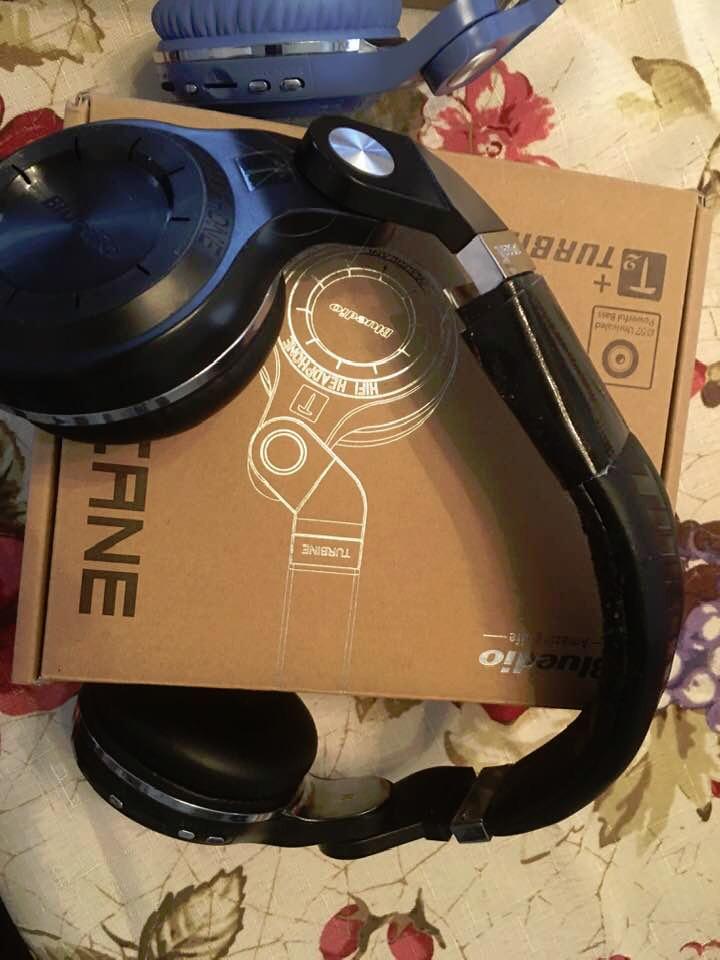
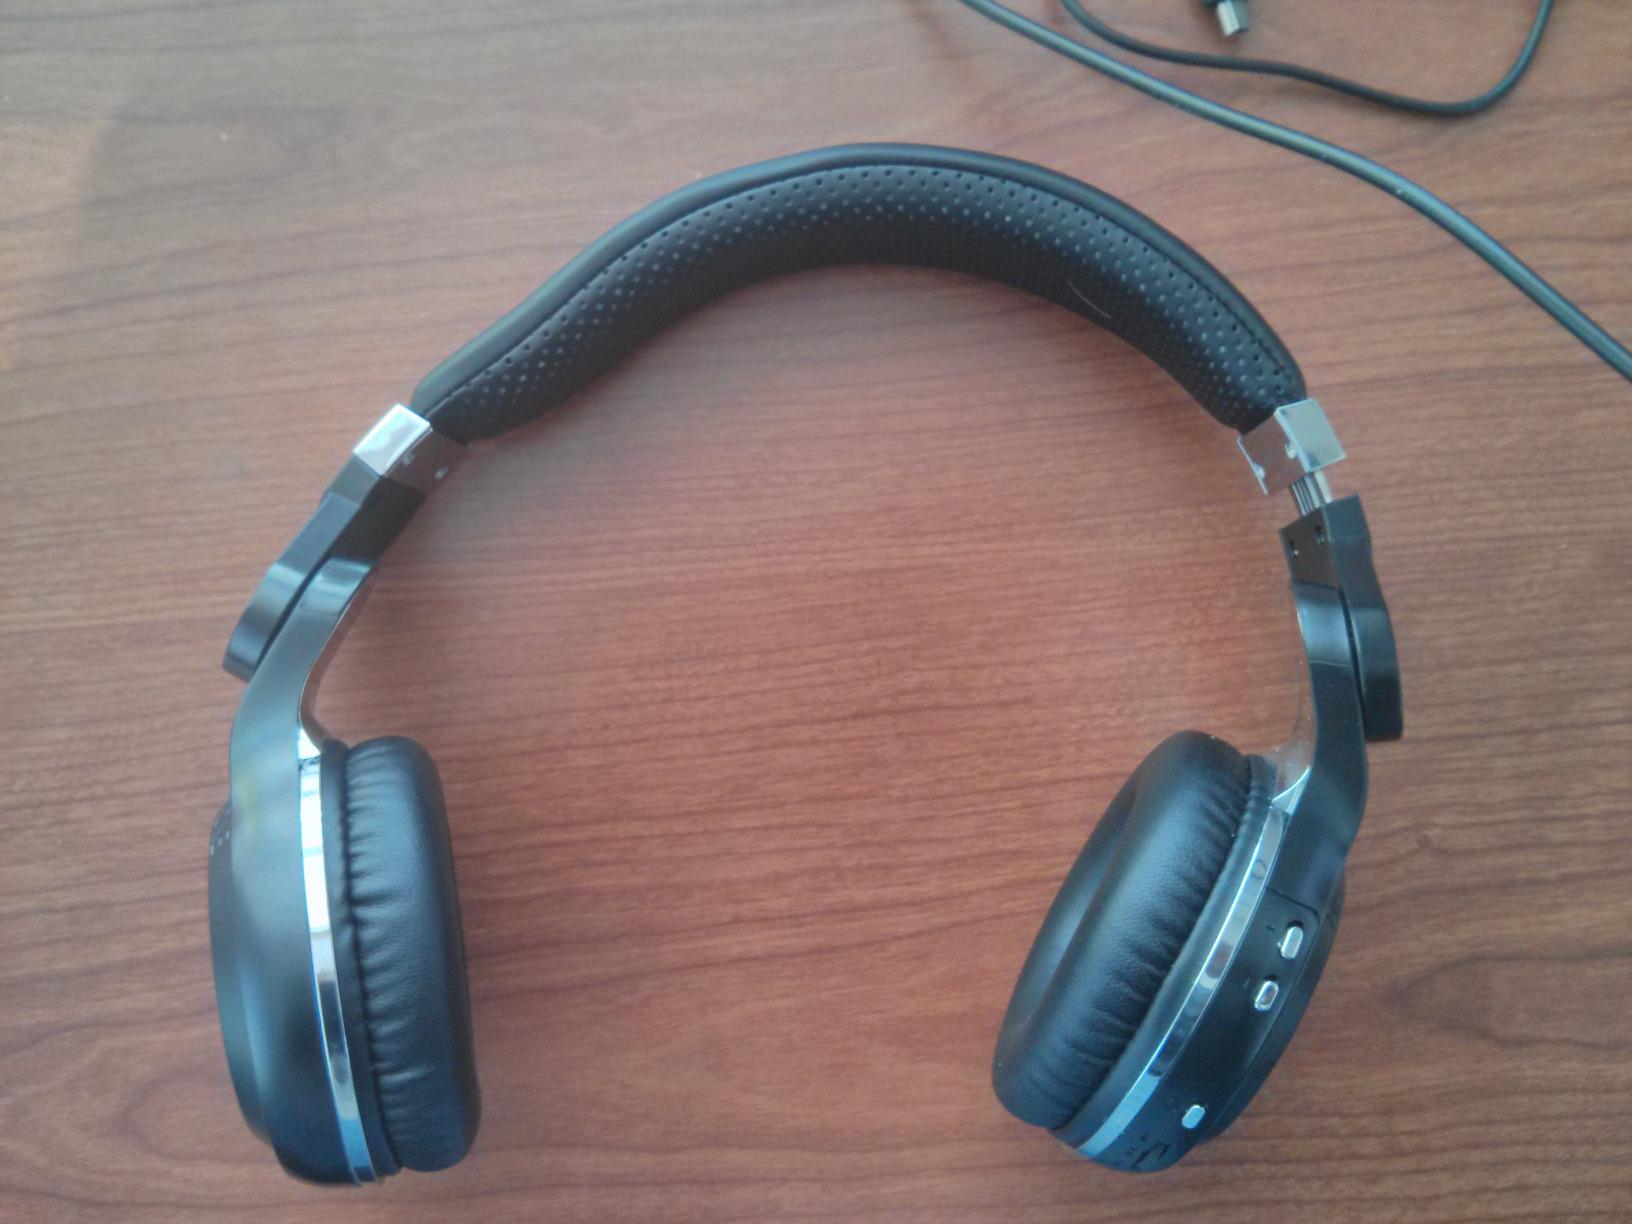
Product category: headphones
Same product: yes